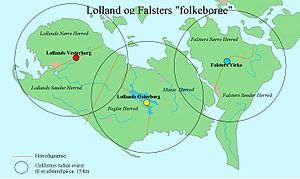
Lollands Østerborg
Folkeborgene fra jernalderen på Lolland og Falster
Kort med indtegning af 3 tilflugtsborge fra germansk jernalder (ca, 550 e.kr.) på Lolland og Falster
Lollands Østerborg er en af 3 tilflugtsborge fra jernalderen på Lolland og Falster. Det antages at borgene skulle beskytte befolkningen i tilfælde af angreb fra syd og øst over Østersøen.